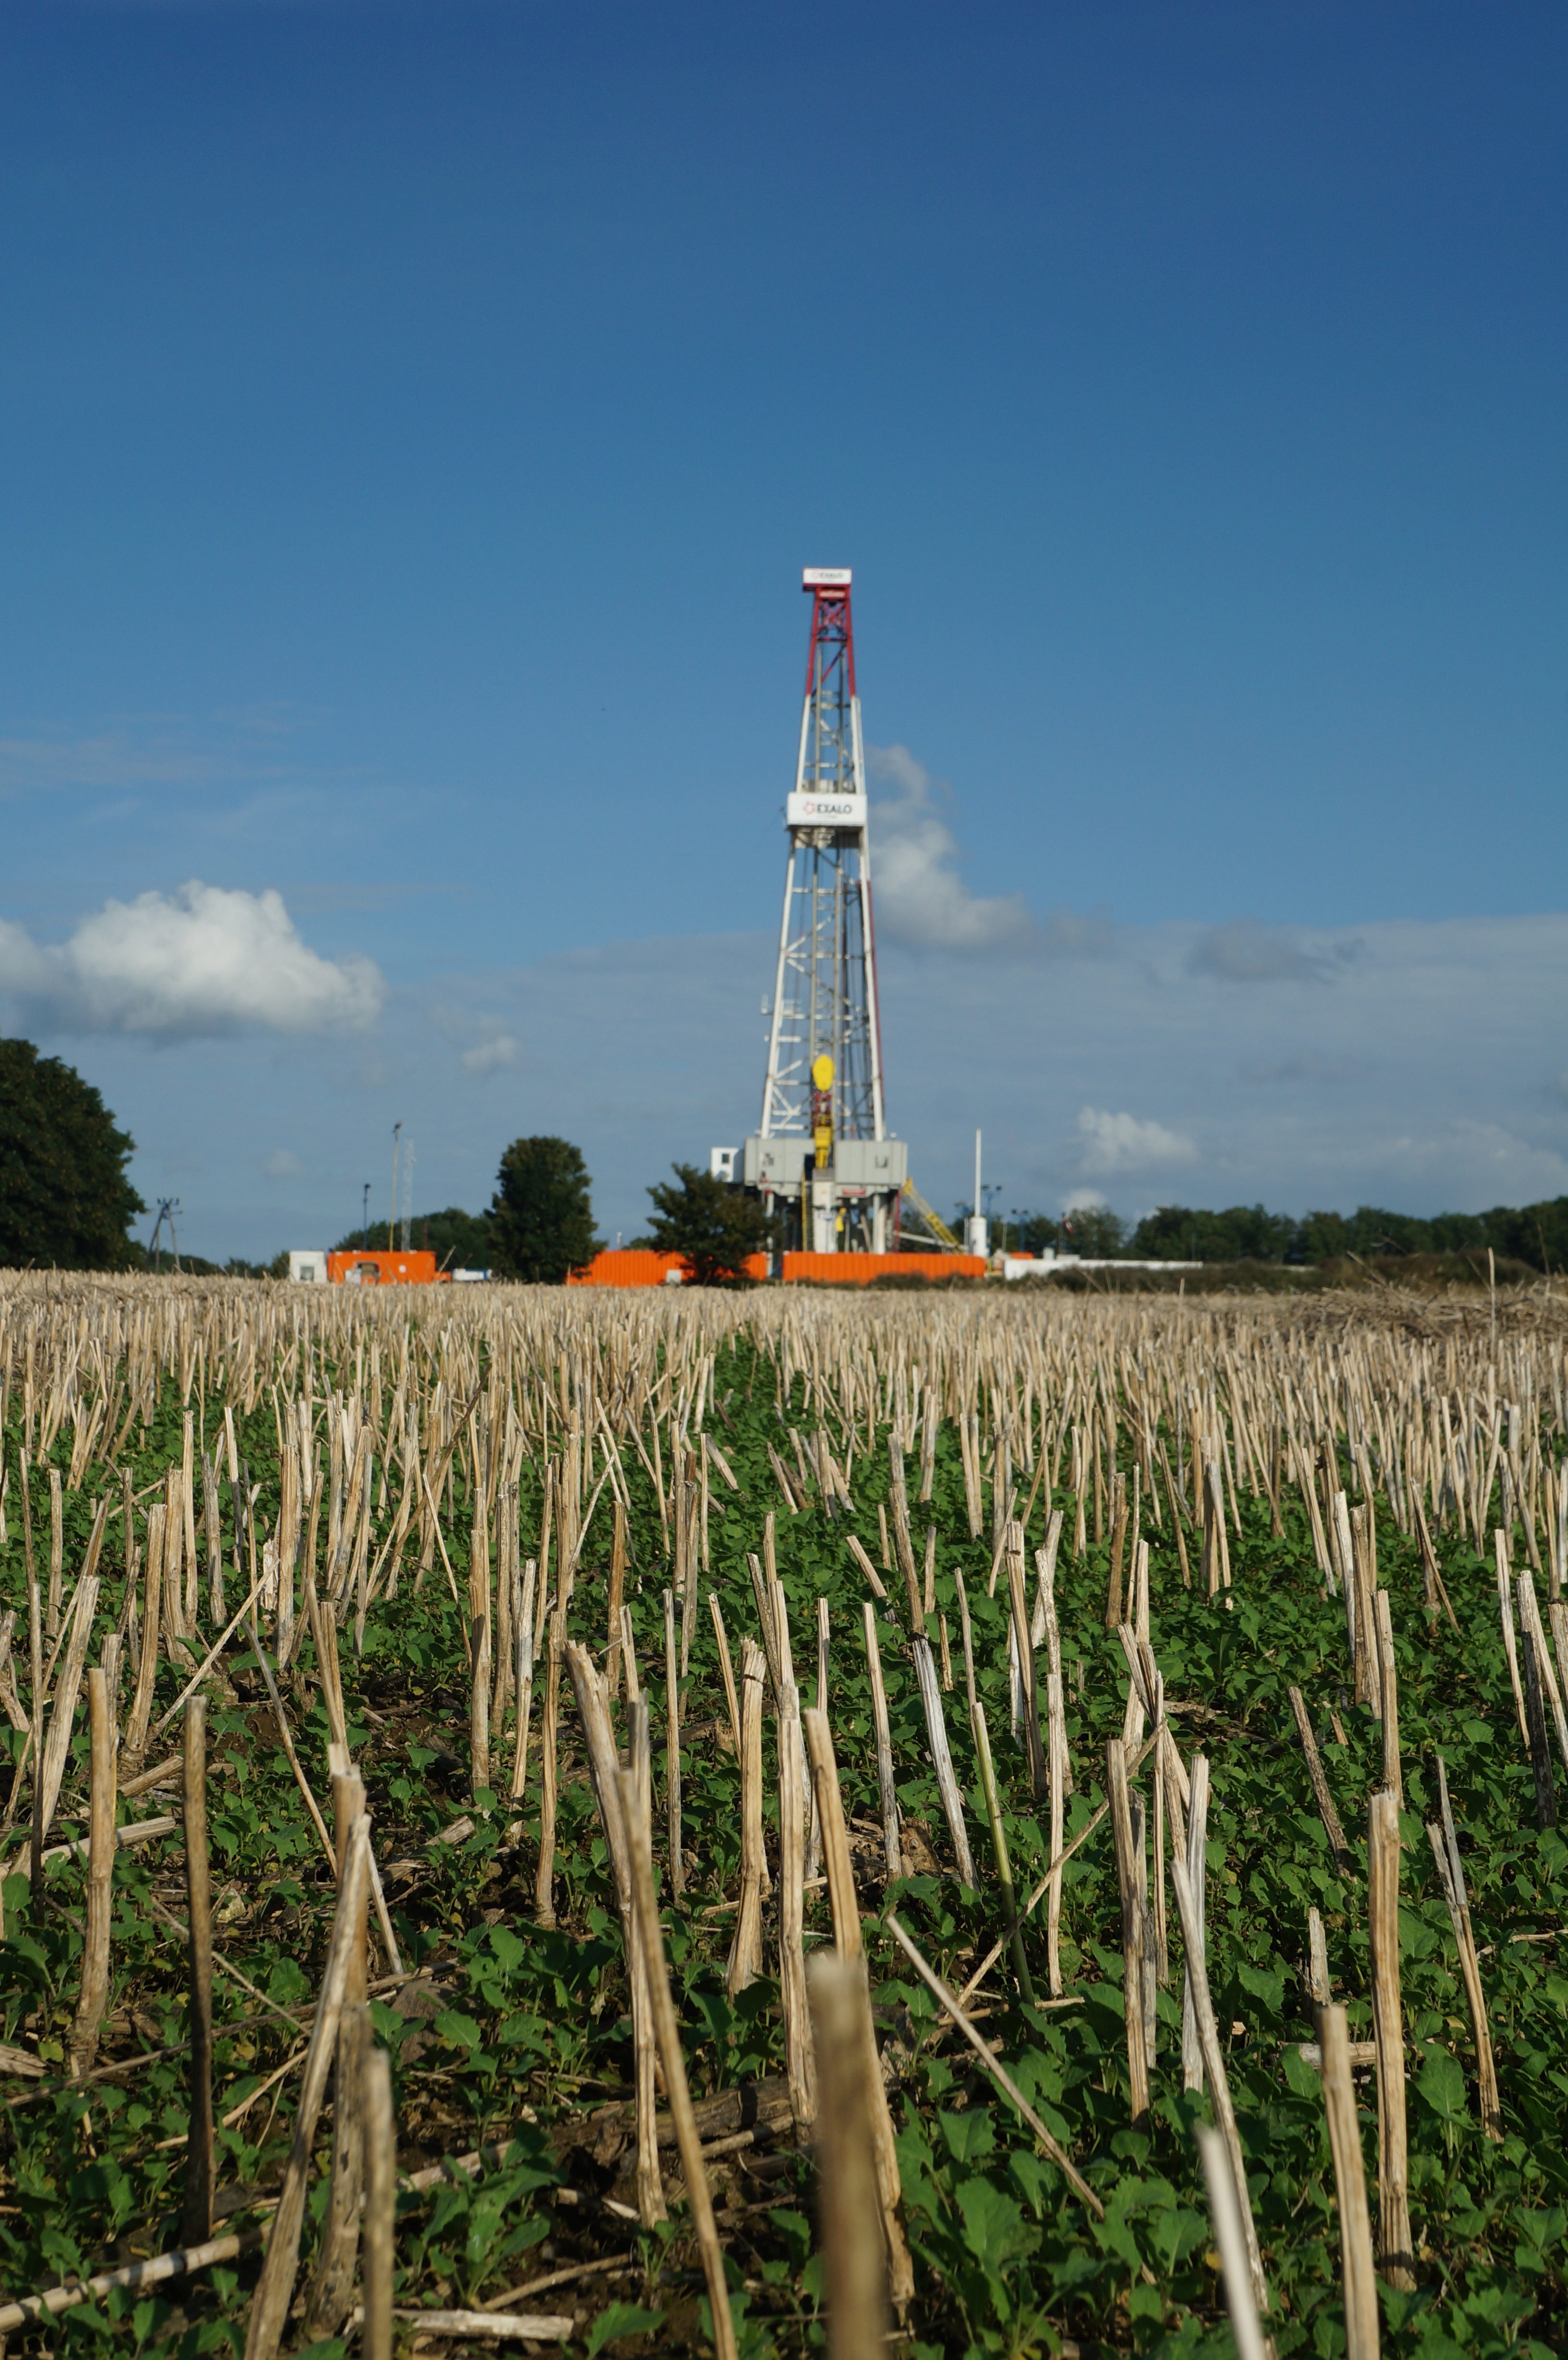
field, vehicle, tower, crop, agriculture, gas, rural area, oil rig, drilling rig, natural environment, grass family, outdoor structure